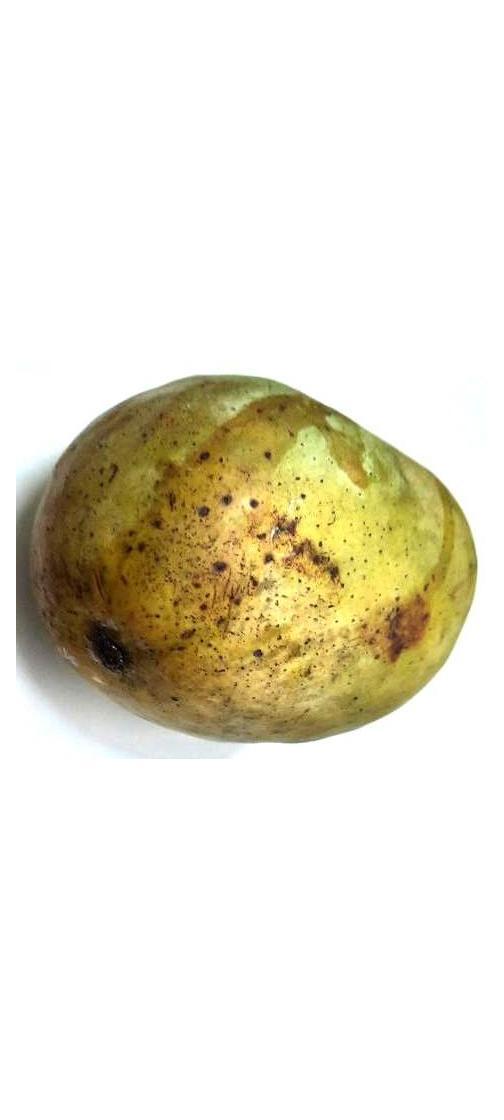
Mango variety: Fazli Classic